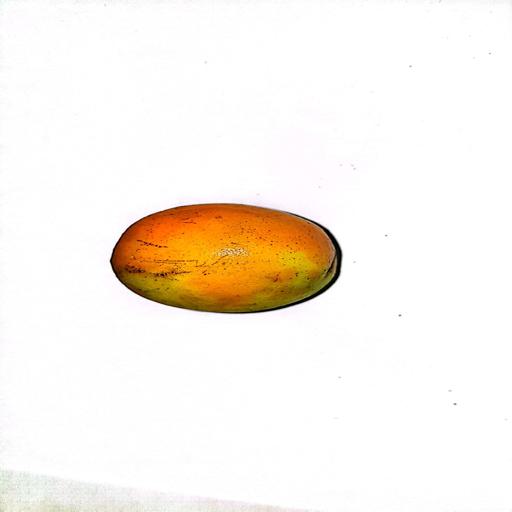
Label: healthy